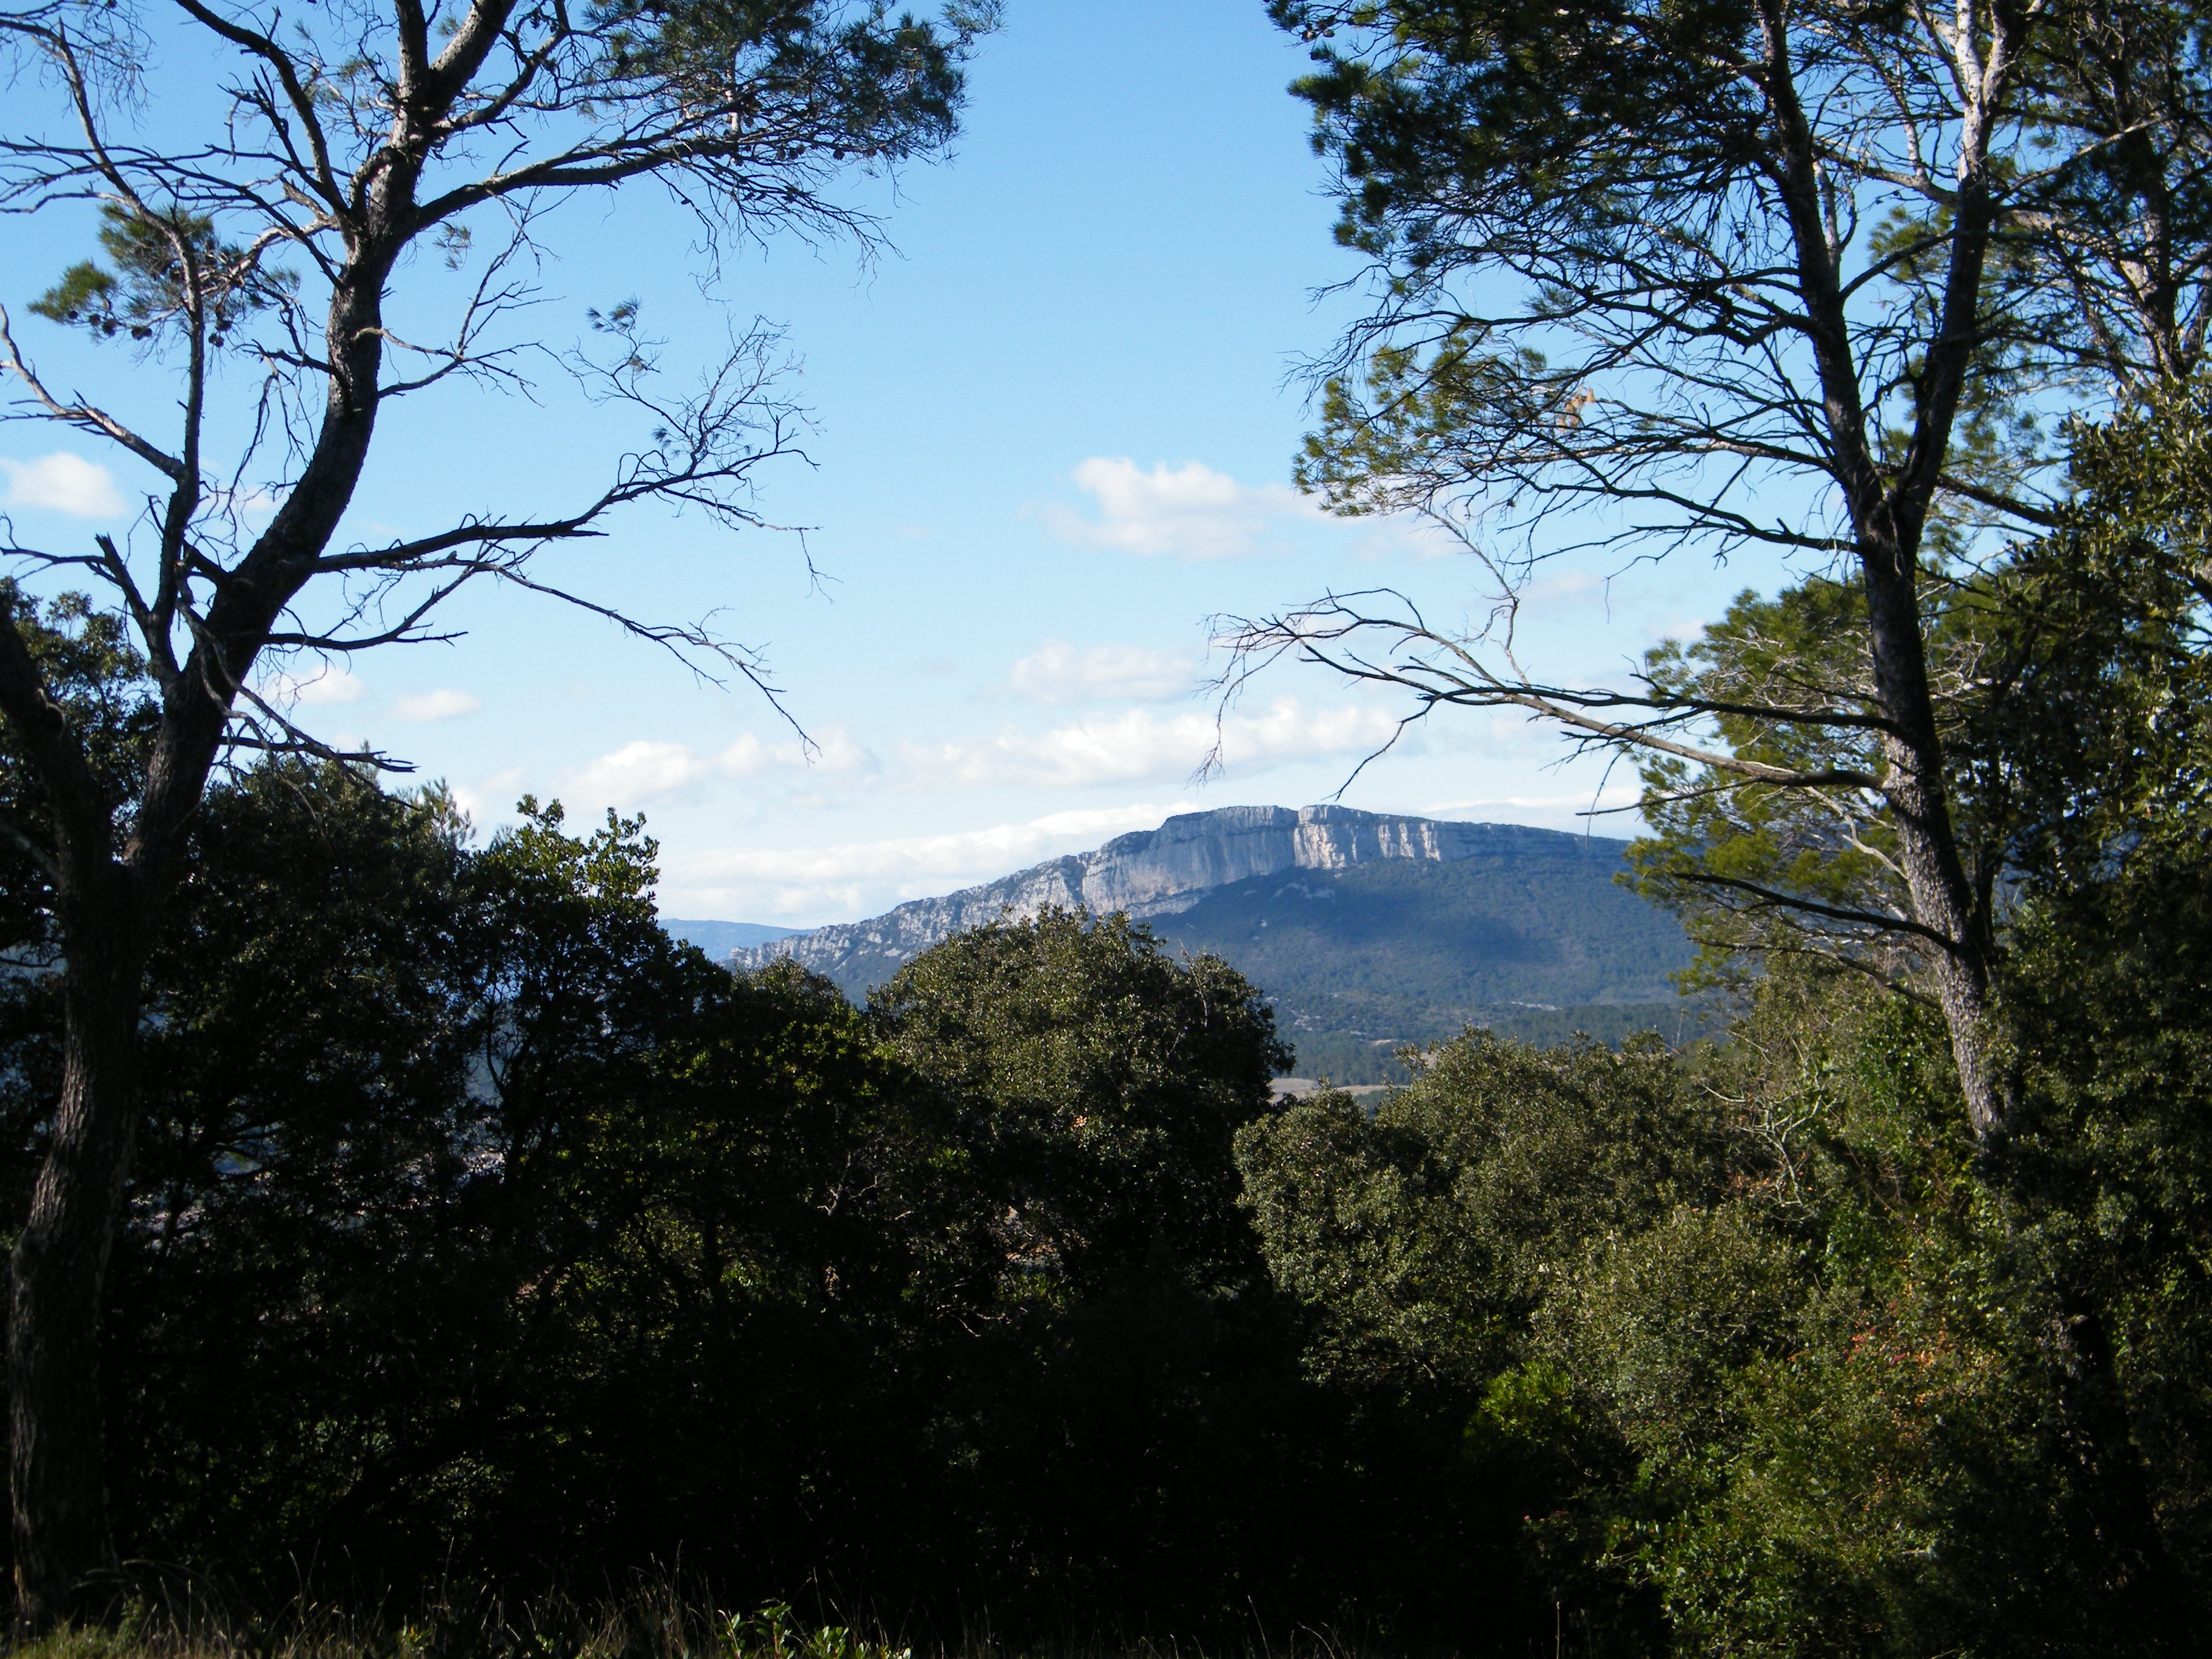
landscape, tree, nature, forest, wilderness, mountain, plant, sunlight, leaf, hill, mountain range, autumn, park, ridge, trees, mountains, woodland, habitat, rural area, natural environment, geographical feature, woody plant, mountainous landforms